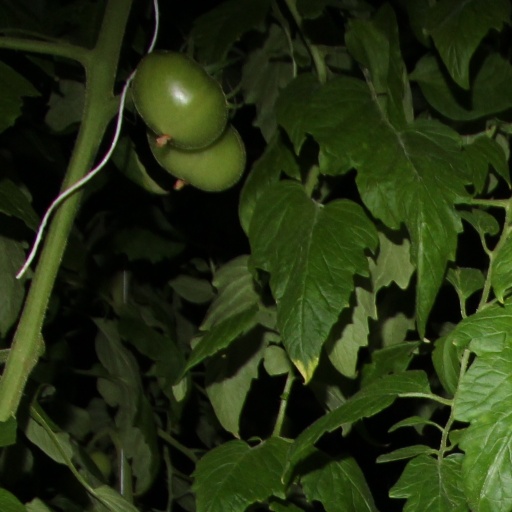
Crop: tomato